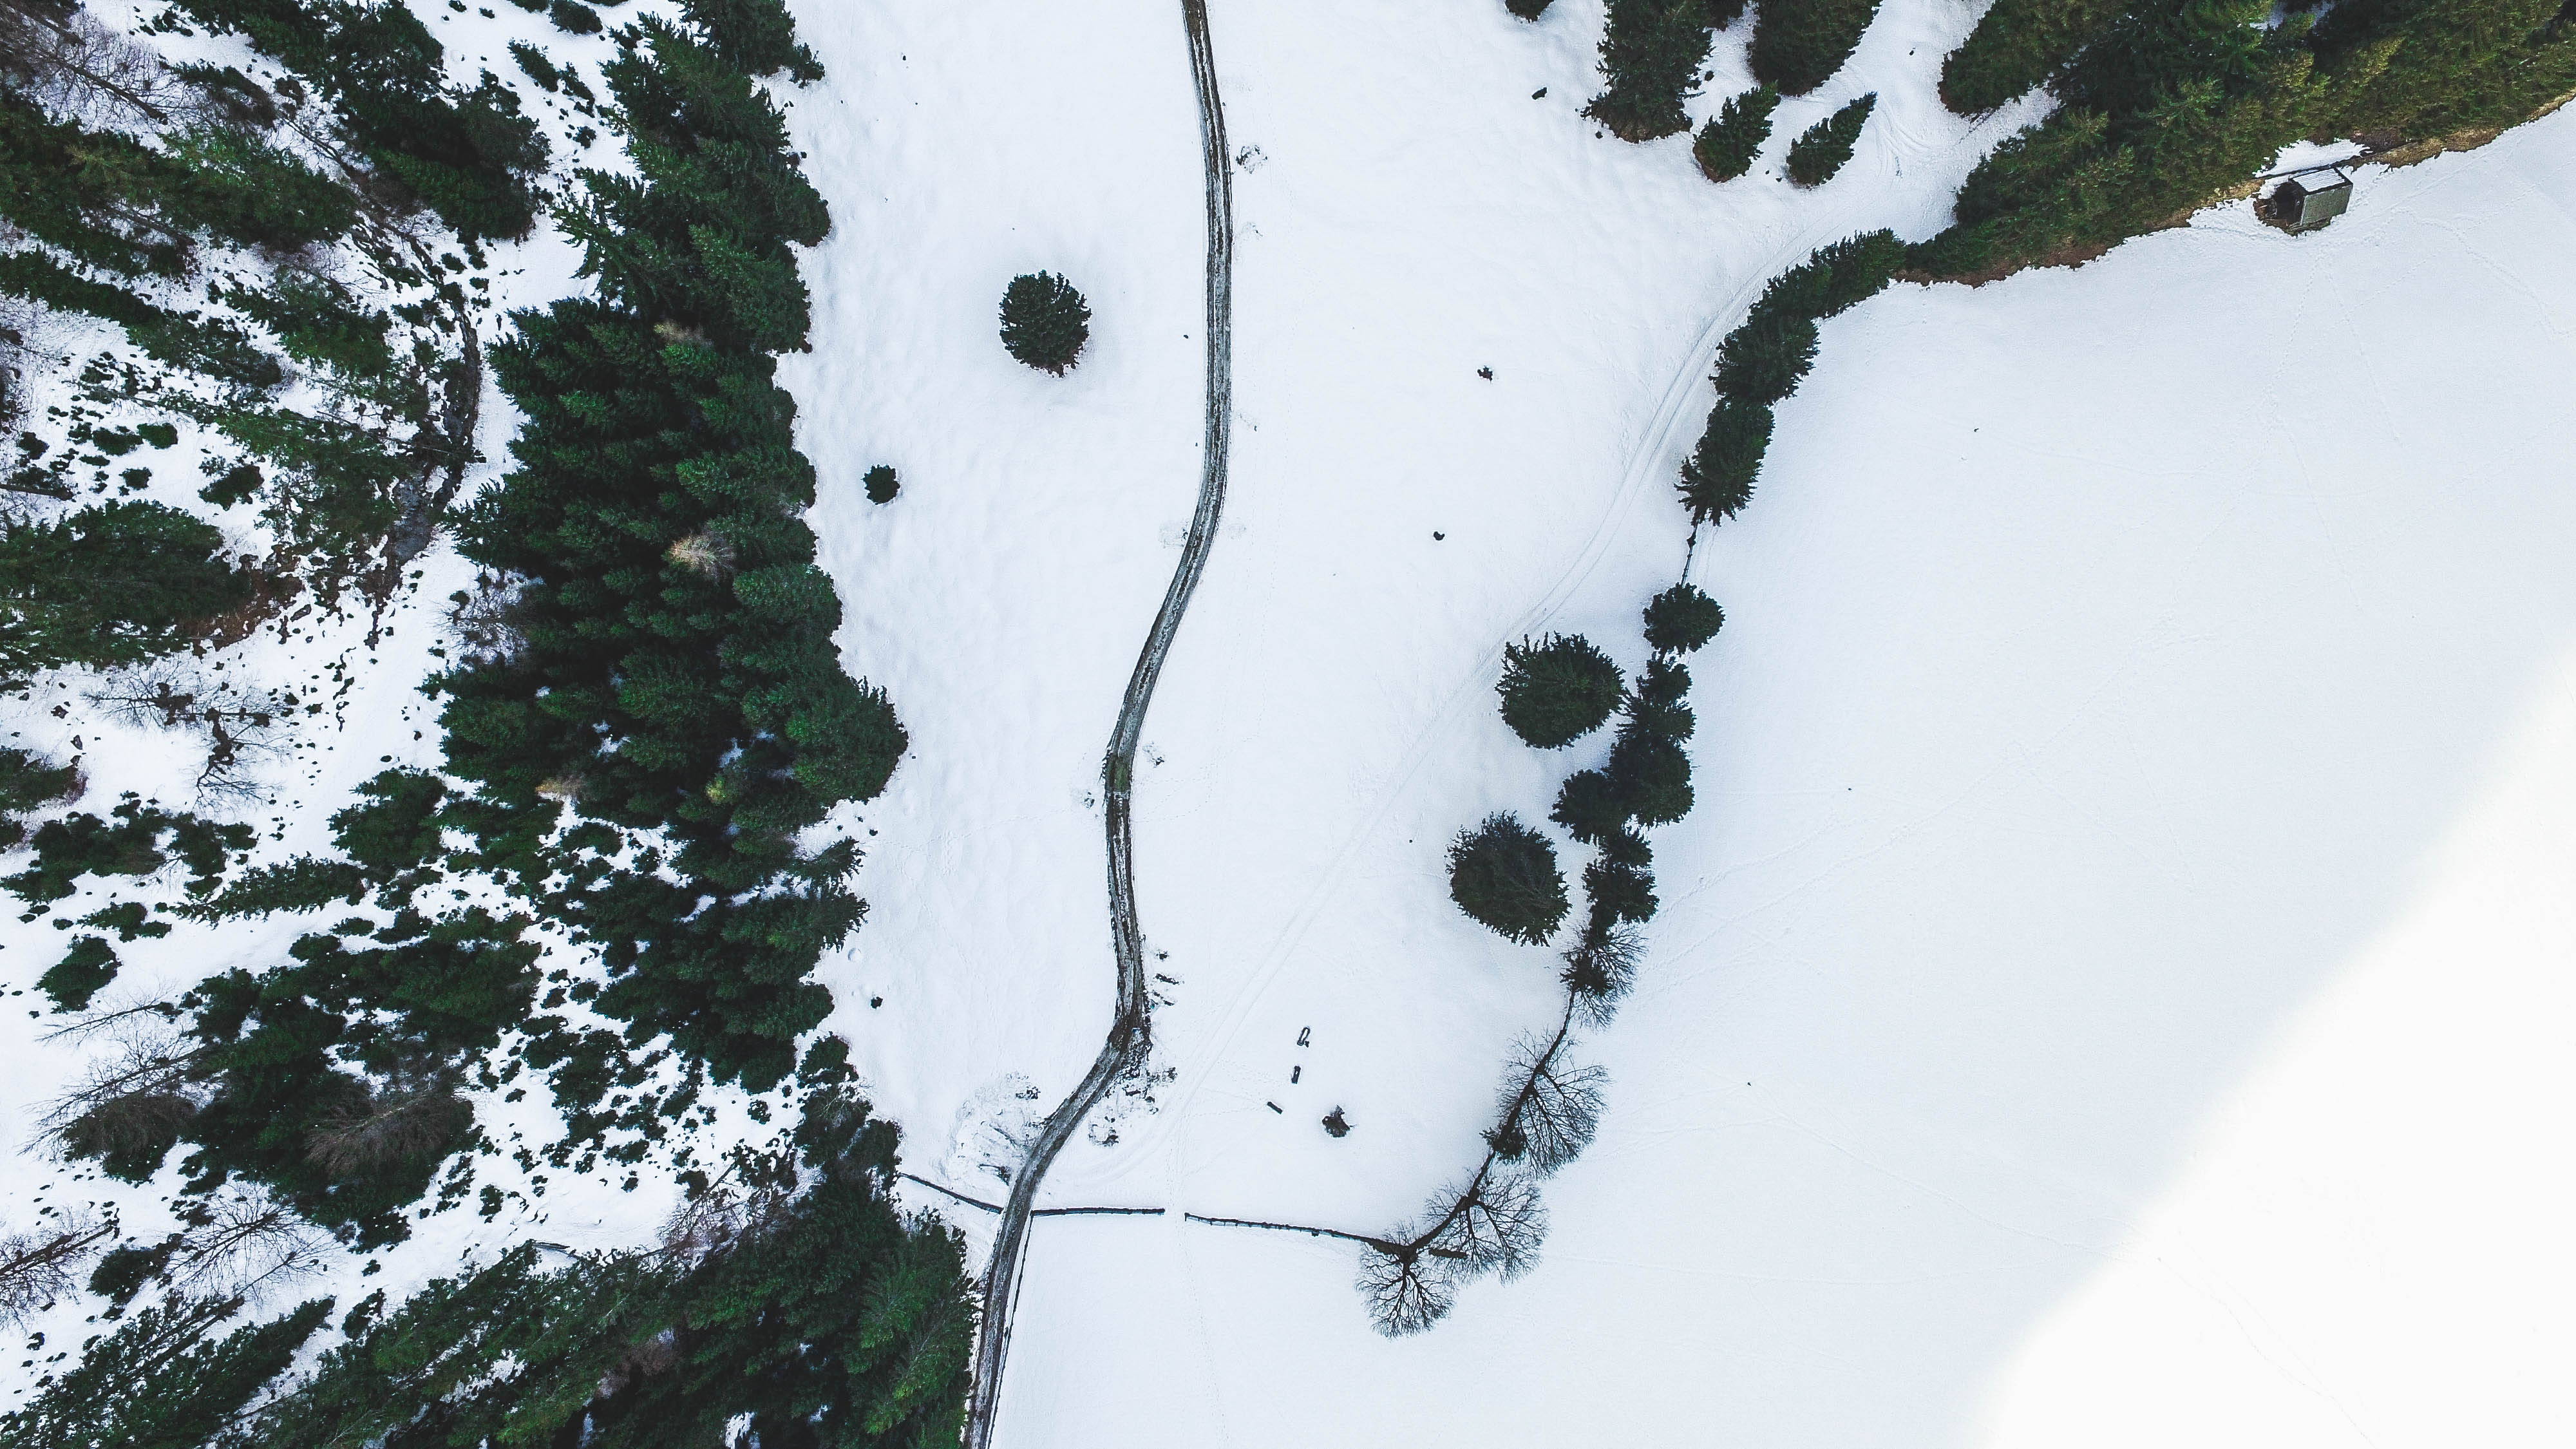
tree, branch, snow, winter, ice, weather, season, freezing, geological phenomenon